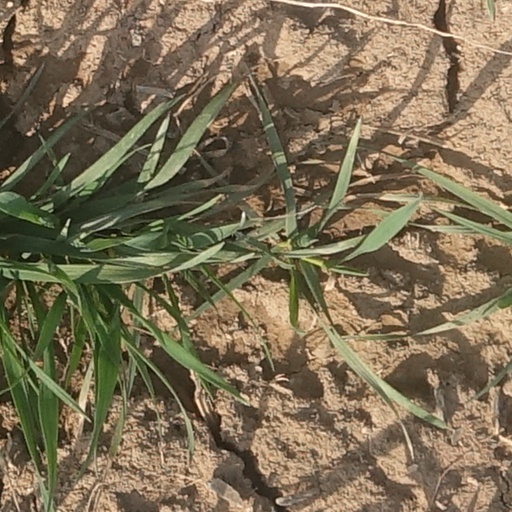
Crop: wheat